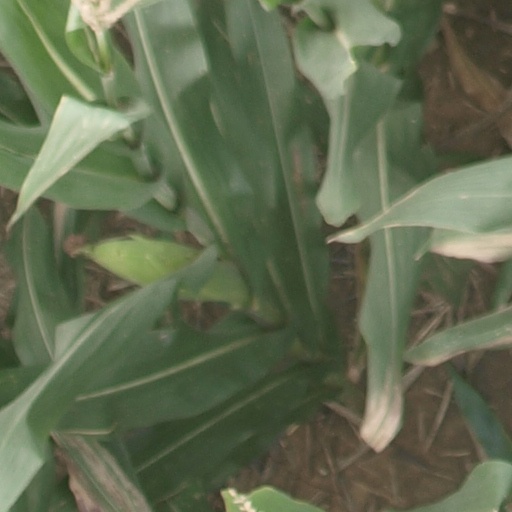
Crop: maize; corn